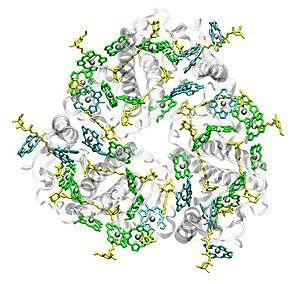
Une antenne collectrice est un ensemble de pigments et protéines associés à la chlorophylle a dans la membrane des thylakoïdes. Ces molécules captent des photons qui excitent leurs électrons périphériques et transmettent leur état excité à la chlorophylle a qui cède l’électron excité au premier accepteur de la chaîne photosynthétique.